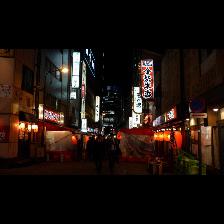
Label: Human